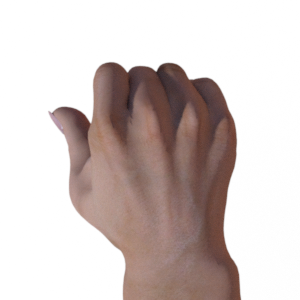
Label: rock